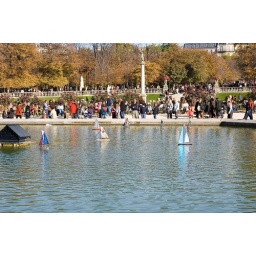
The lake in the Luxembourg Gardens. They have sail boats in the lake for kids to play with.